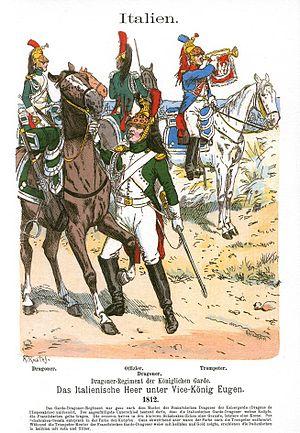
Pour renforcer la Grande Armée, les pays alliés ou soumis au Premier Empire ont fourni de nombreux soldats, formés en unités indépendantes. Cette page liste les unités d’une taille supérieure au régiment, pour les unités plus petites, voir les petites unités étrangères de l'armée napoléonienne.
L’armée du Royaume d'Italie, active de 1805 à 1814, est une armée de terre créée par le vice-roi d'Italie Eugène de Beauharnais. Sous le Premier Empire, les États vassaux de la France napoléonienne, en particulier le royaume d'Italie, s'efforcent de mettre une armée sur pied. En Italie, ce projet se fait dans la lignée des attentes d'Eugène de Beauharnais, général d'Empire et vice-roi du pays, où la conscription a été instaurée en 1802 par la République italienne. L'organisation d'une telle armée a aussi pour but de s'émanciper de la présence des troupes françaises d'occupation, chargées du contrôle du territoire. Ainsi, en 1806, ce sont 40 000 soldats impériaux qui cantonnent dans le royaume de Naples. L'émergence des armées nationales permet non seulement de réduire les coûts d'entretien des contingents français et de garantir en partie l'autonomie des nouveaux royaumes, mais également de créer, pour la première fois, un sentiment d'unité chez les soldats italiens.